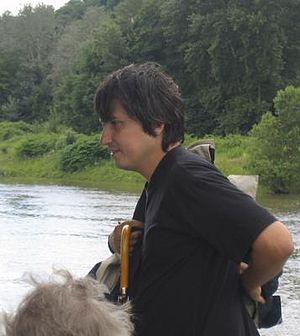
Fieldsmedaljen / Fieldsmedaljevindere
Fieldsmedaljen er en pris, som gives til to, tre eller fire matematikere, der ikke er ældre end 40 år, på den Internationale Matematiske Unions internationale kongres, som afholdes hvert fjerde år. Fieldsmedaljen bliver af mange regnet for den bedste pris en matematiker kan modtage.